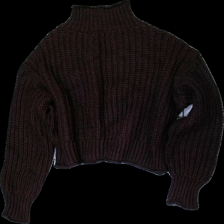
View: back
Type: Sweater
Category: Ladies
Brand: Not in the list
Brand text on label: ajlajk
Colors: Purple
Material: 60% acryl 40% cott
Cut: Turtle neck, Cropped
Size: S
Season: All
Price range: <50
Recommended usage: Reuse